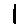
Label: 1